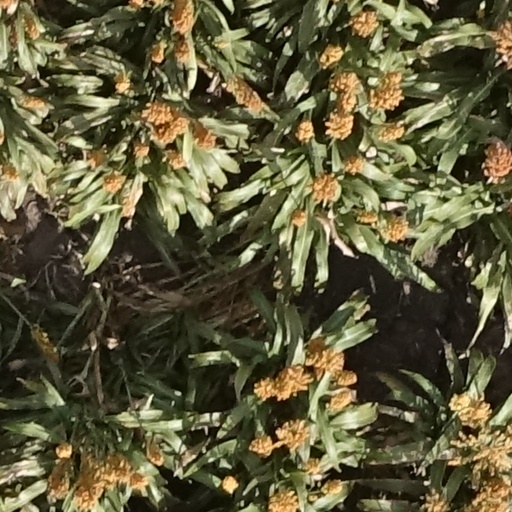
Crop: sorghum